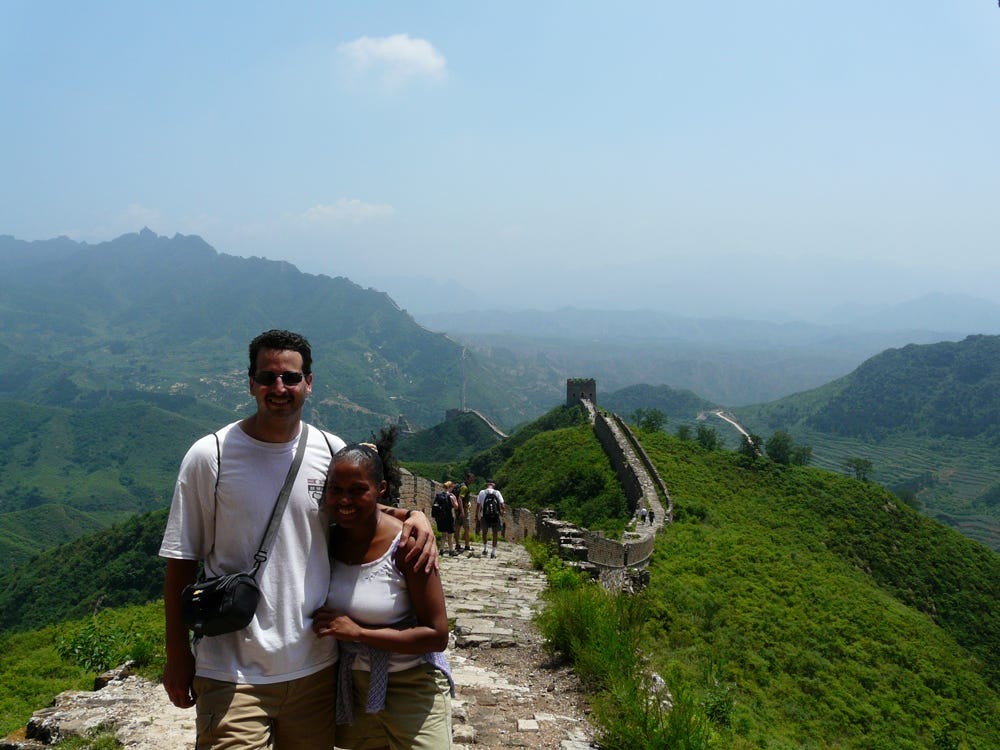
Landmark: Great Wall of China